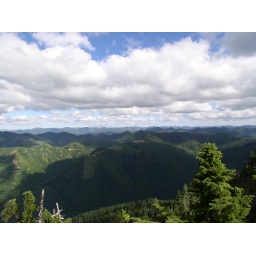
View of the Cascade Range from table rock up the Molalla River Corridor. Mt. Hood in the distance